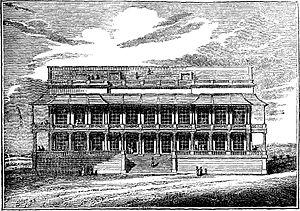
Isabella Mary Beeton, plus connue sous le nom de Mrs Beeton, est la plus célèbre écrivaine culinaire de l'histoire britannique, grâce à son ouvrage Mrs Beeton's Book of Household Management en particulier.